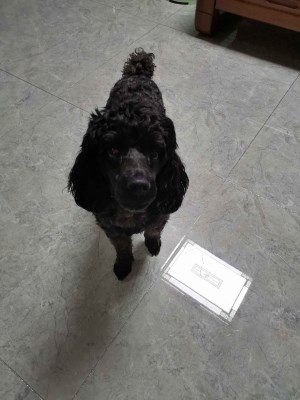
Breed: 2925-n000114-toy_poodle